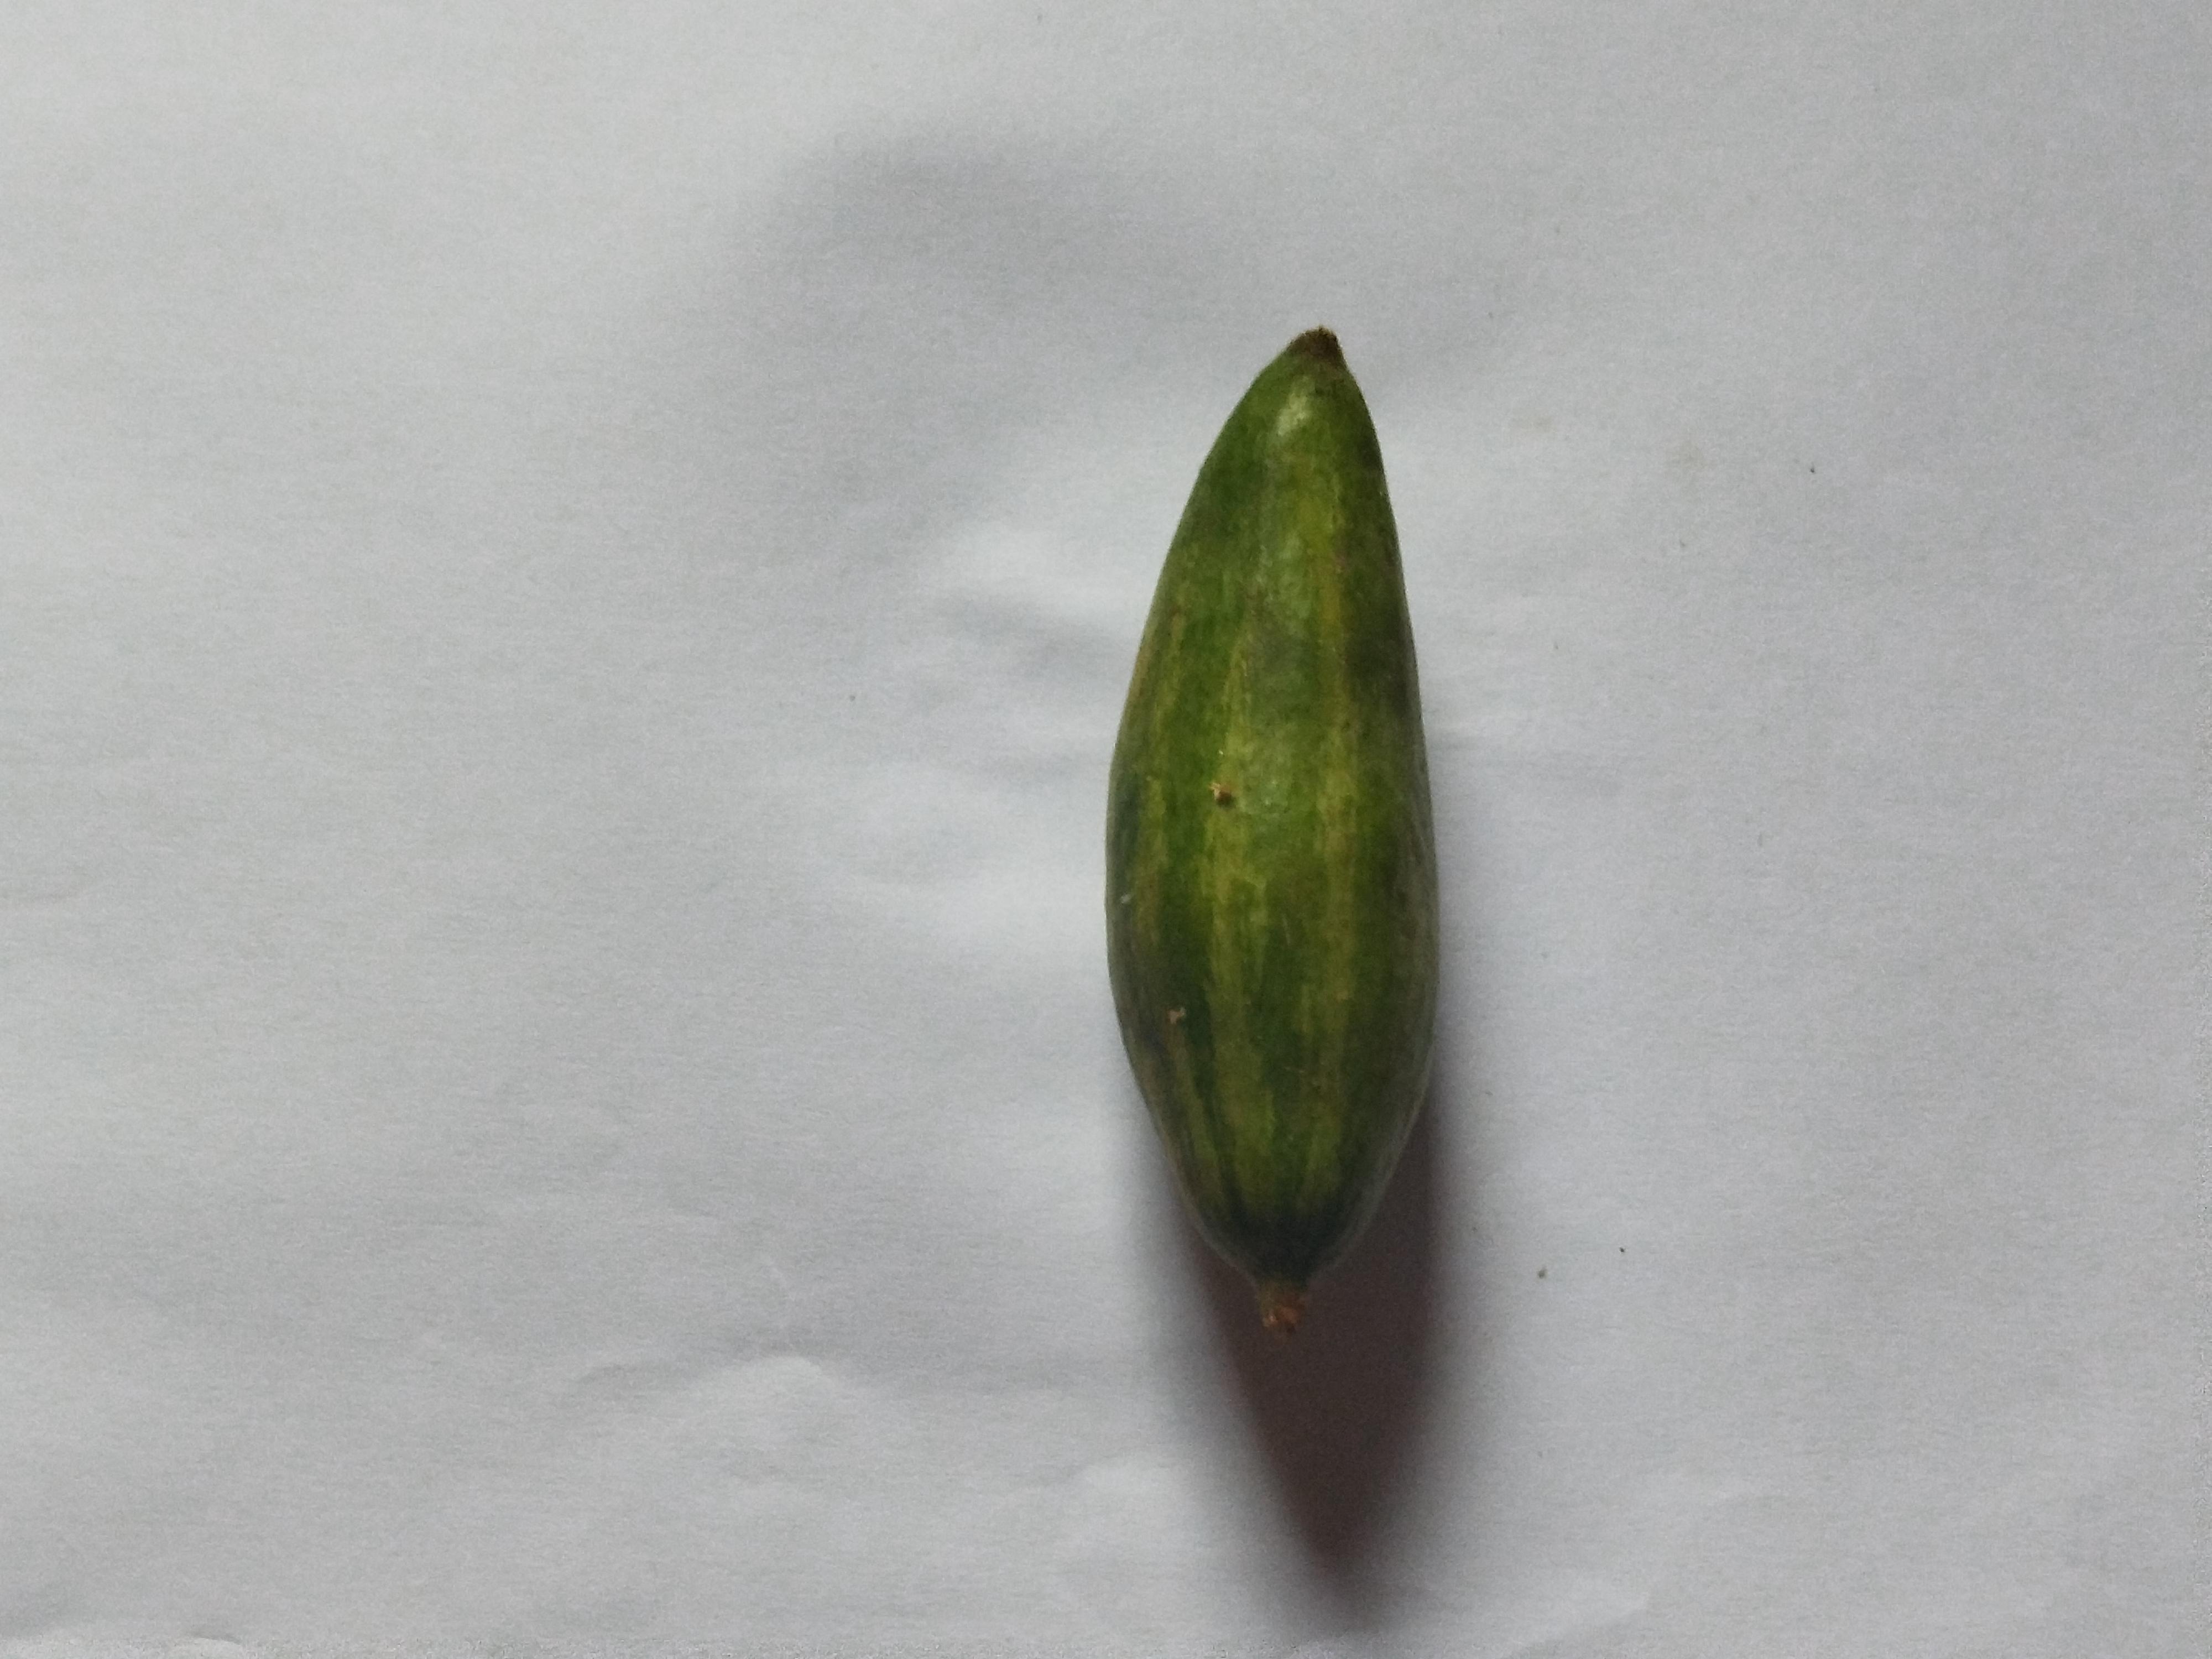
Label: Pointed gourd